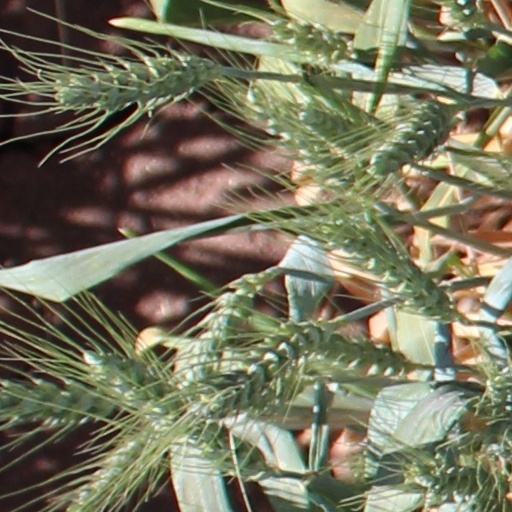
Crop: wheat